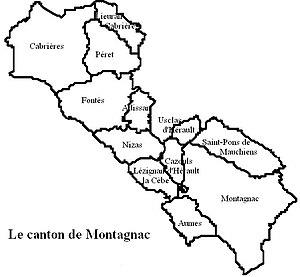
Le canton de Montagnac est une ancienne division administrative française située dans le département de l'Hérault et la région Languedoc-Roussillon.